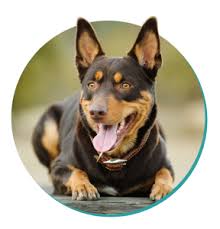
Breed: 209-n000049-kelpie